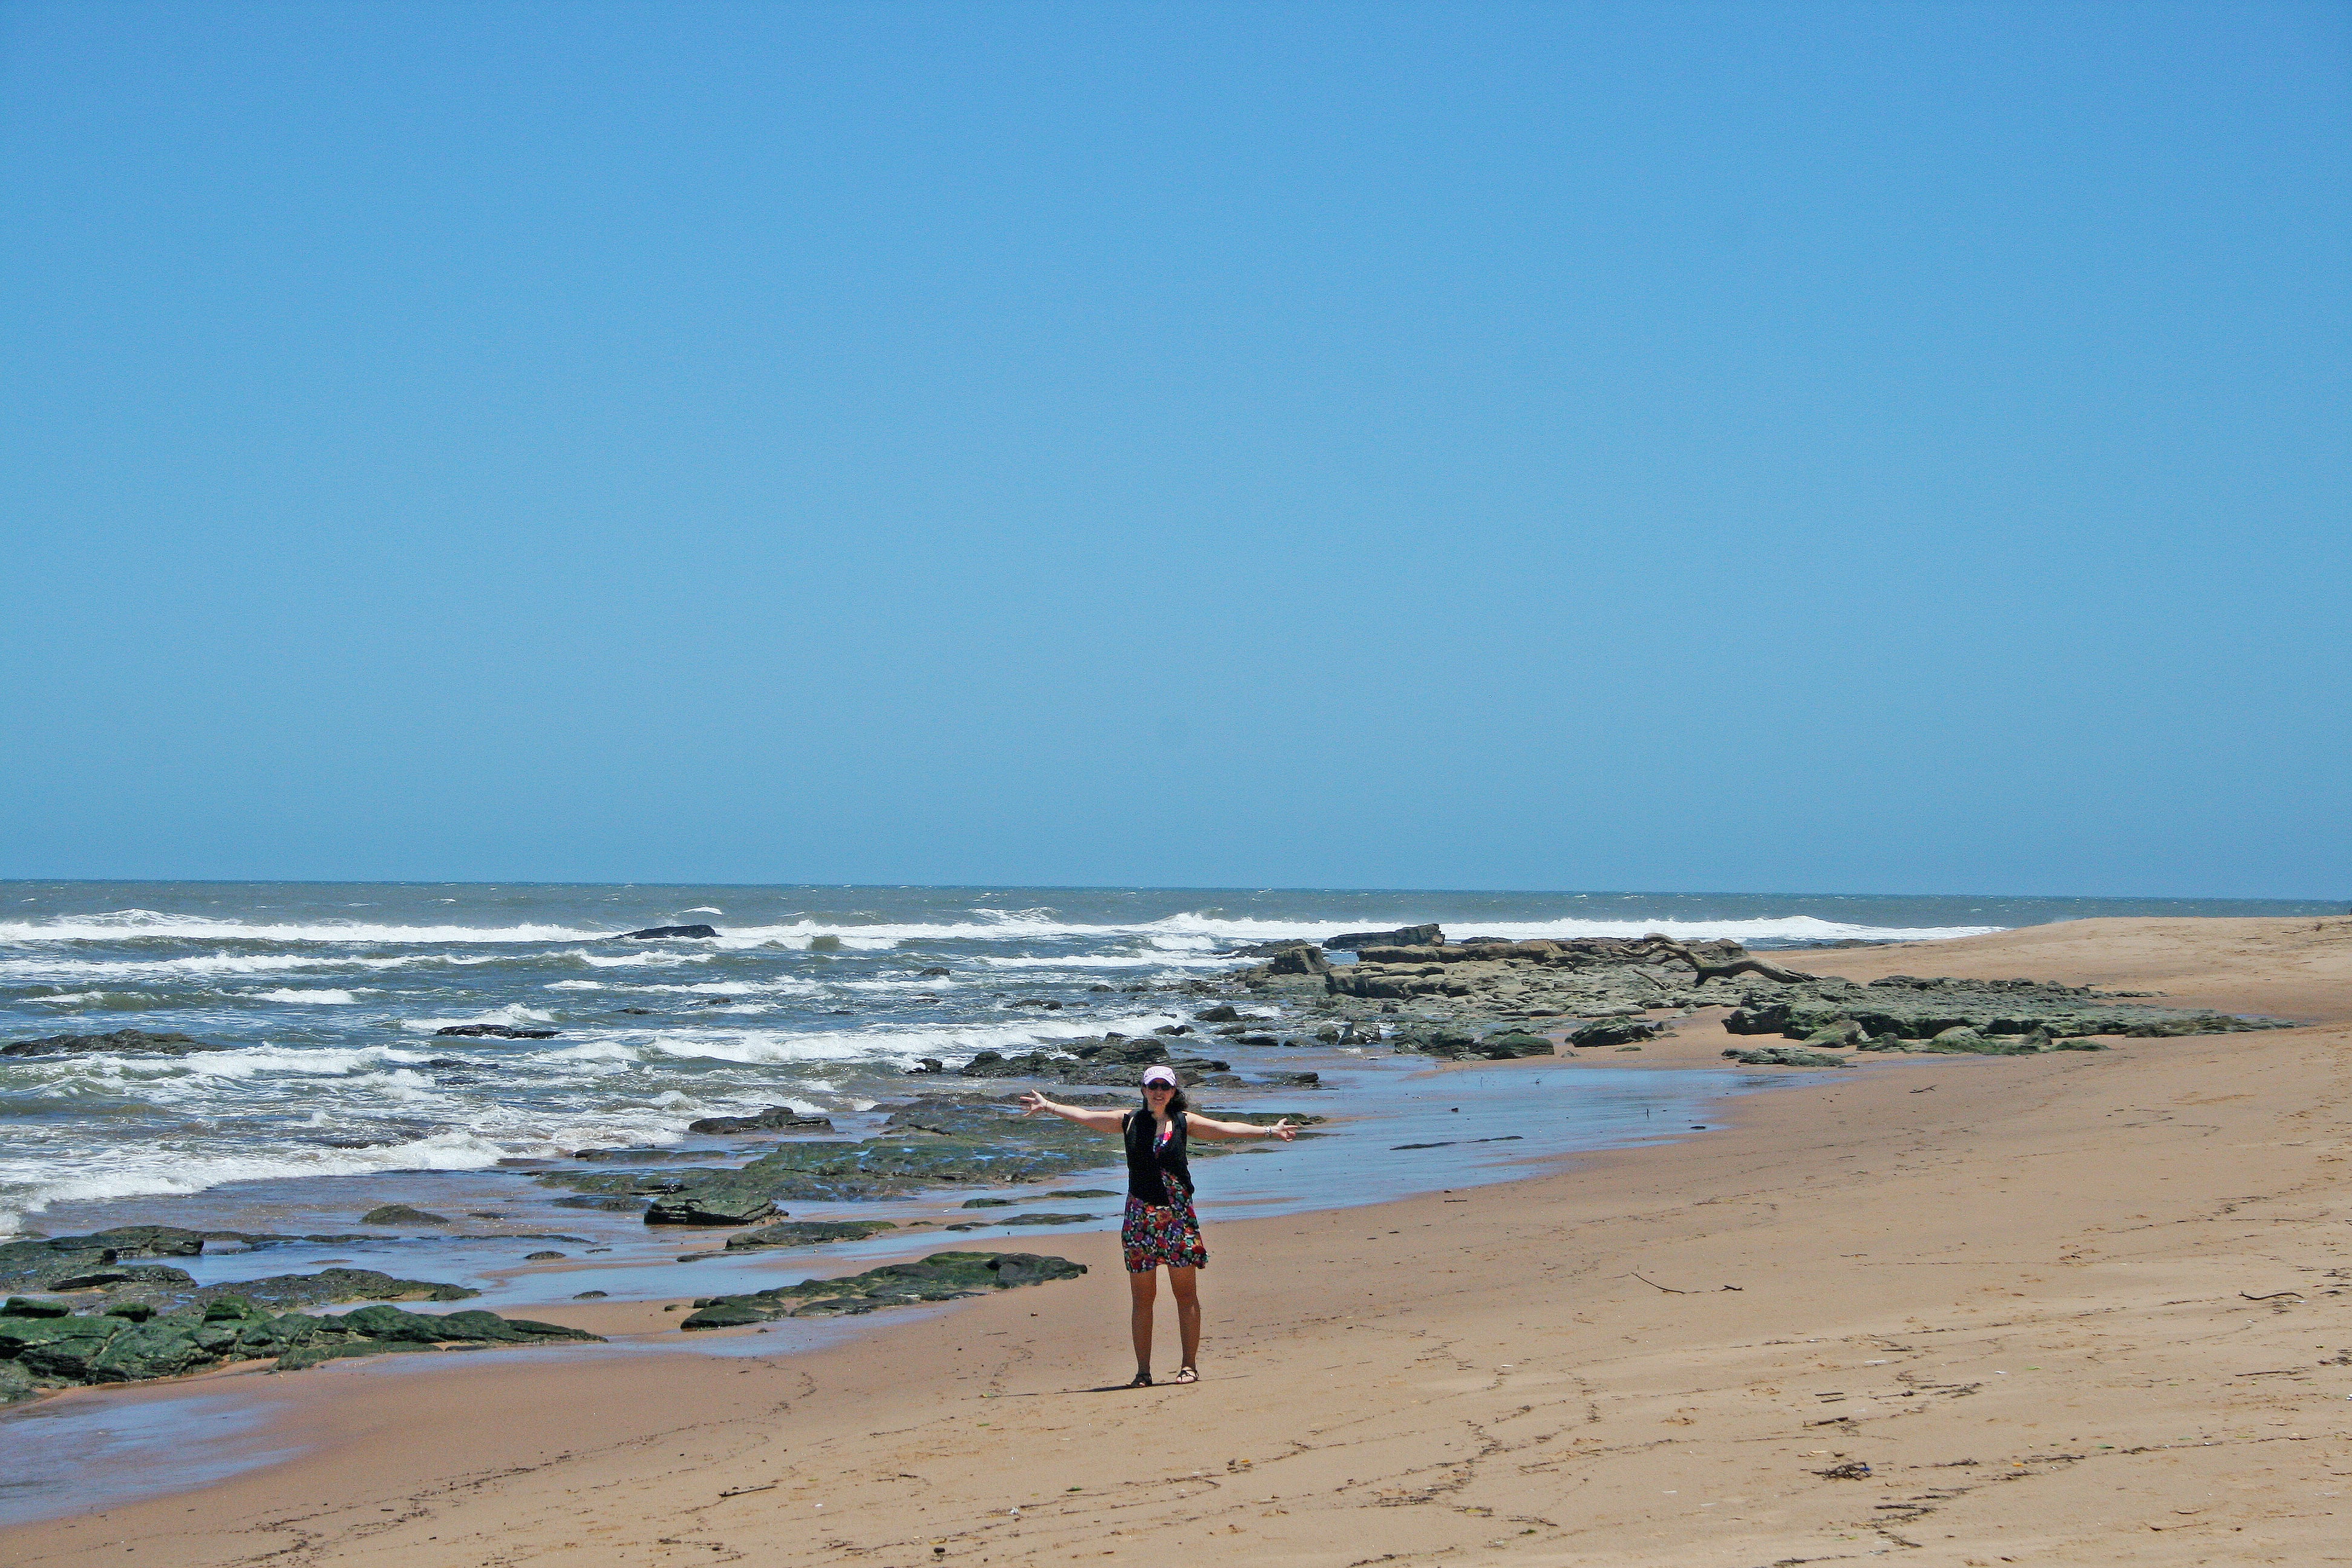
beach, sea, coast, sand, ocean, shore, wave, vacation, female, bay, body of water, rocks, waves, figure, cape, lady on beach, wind wave